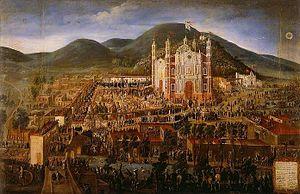
Le sanctuaire marial de Notre-Dame de Guadalupe est un sanctuaire catholique consacré à la Vierge de Guadalupe, situé sur la colline de Tepeyac, dans la delegación Gustavo A. Madero de Mexico, sur le lieu étant réputé être celui des apparitions mariales de Notre-Dame de Guadalupe en 1531.
Le Temple expiatoire du Christ-Roi aussi connu sous le nom de la Vieille Basilique de Notre-Dame de Guadalupe, est une basilique catholique consacrée à la Vierge de Guadalupe, située dans le sanctuaire marial de Notre-Dame de Guadalupe, au nord de Mexico.
Le 30 avril est le 120ᵉ jour de l'année du calendrier grégorien, le 121ᵉ en cas d'année bissextile. Il reste 245 jours avant la fin de l'année.
L'image de Notre-Dame de Guadalupe ou la tilma de Juan Diego est une image acheiropoïète établie sur un tissu de 1,70 mètre par 1,05 sur lequel est représentée l'image de Notre-Dame de Guadalupe. Ce tissu remonte au XVIᵉ siècle, la tradition catholique indique qu'il est le fruit d'un miracle lors des apparitions mariales de Notre-Dame de Guadalupe à Juan Diego en 1531, devant l'évêque de Mexico Mᵍʳ Zumárraga. D'après le manuscrit daté du milieu du XVIᵉ siècle, l'image serait apparue « miraculeusement » sur la tilma de l'Indien, alors que celui-ci remettait à l'évêque Zumarraga des roses d'Espagne, en preuve des apparitions mariales dont il disait avoir été l'objet. Ces apparitions, ainsi que le « miracle de la tilma » ont fait l'objet d'une enquête officielle par l'Église catholique en 1666, et ils ont été officiellement reconnus par les autorités de l’Église en 1784.